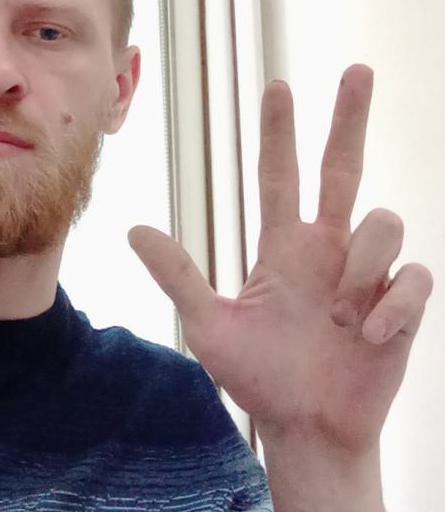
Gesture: three2